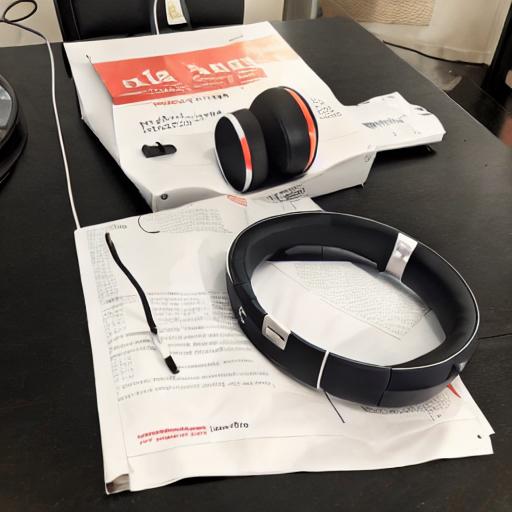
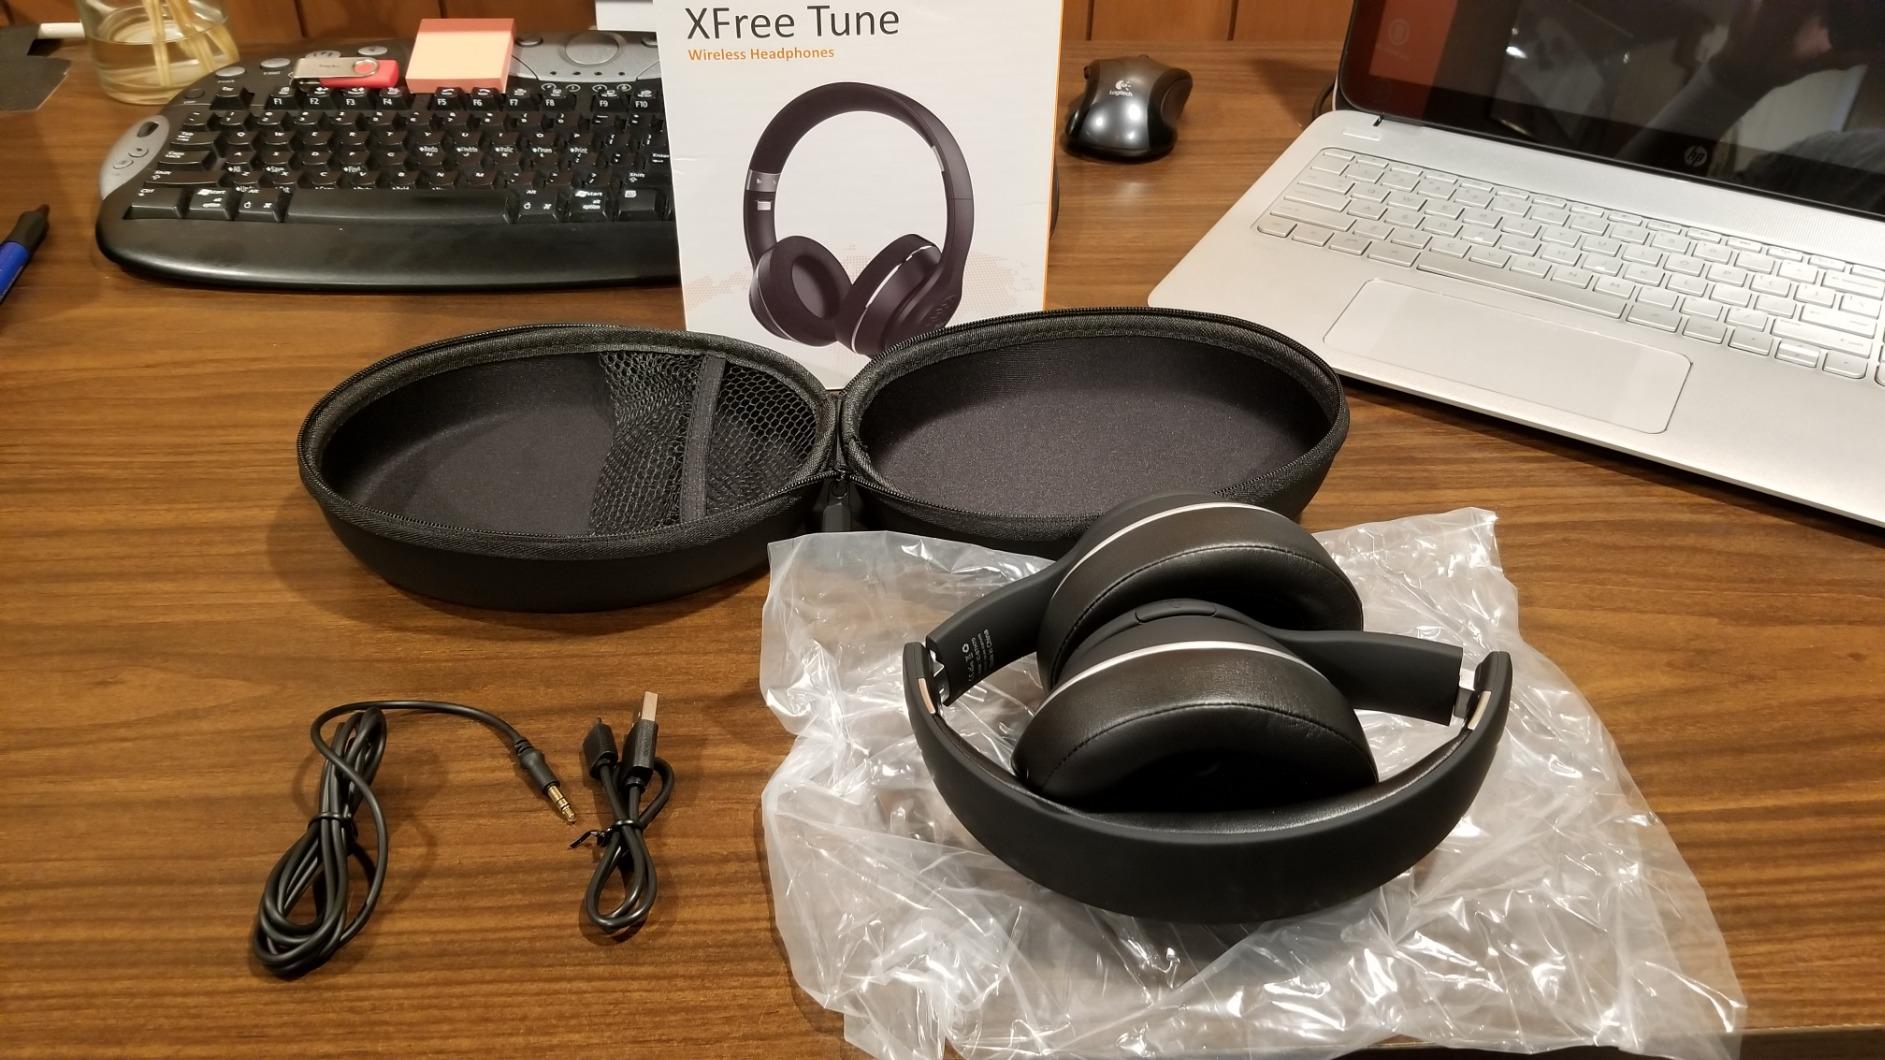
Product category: headphones
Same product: no